Any Wednesday (film)

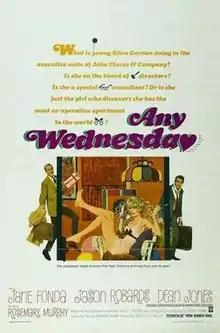
Film poster by Robert McGinnis

Any Wednesday is a 1966 American Technicolor romantic comedy film starring Jane Fonda, Jason Robards, and Dean Jones. It was directed by Robert Ellis Miller from a screenplay by producer Julius J. Epstein based on the play of the same name by Muriel Resnik, which ran on Broadway for 983 performances from 1964 to 1966. The film was titled Bachelor Girl Apartment in the UK.